Alexander II Zabinas

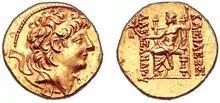
The golden stater probably minted using the spoils from Zeus' temple

Supported by the Egyptian troops, Antiochus VIII waged war against Alexander II, who lost most of his lands. He lost Ashkelon in 189 SE (124/123 BC). The final battle took place at an unknown location in the first half of 123 BC, ending with Alexander II's defeat. Different ancient historians presented varying accounts of Alexander II's end. Josephus merely stated that the king was defeated and killed, while Eusebius mentioned that Alexander II committed suicide with poison because he could not live with his defeat. Most details are found in the accounts of Diodorus Siculus and Justin: